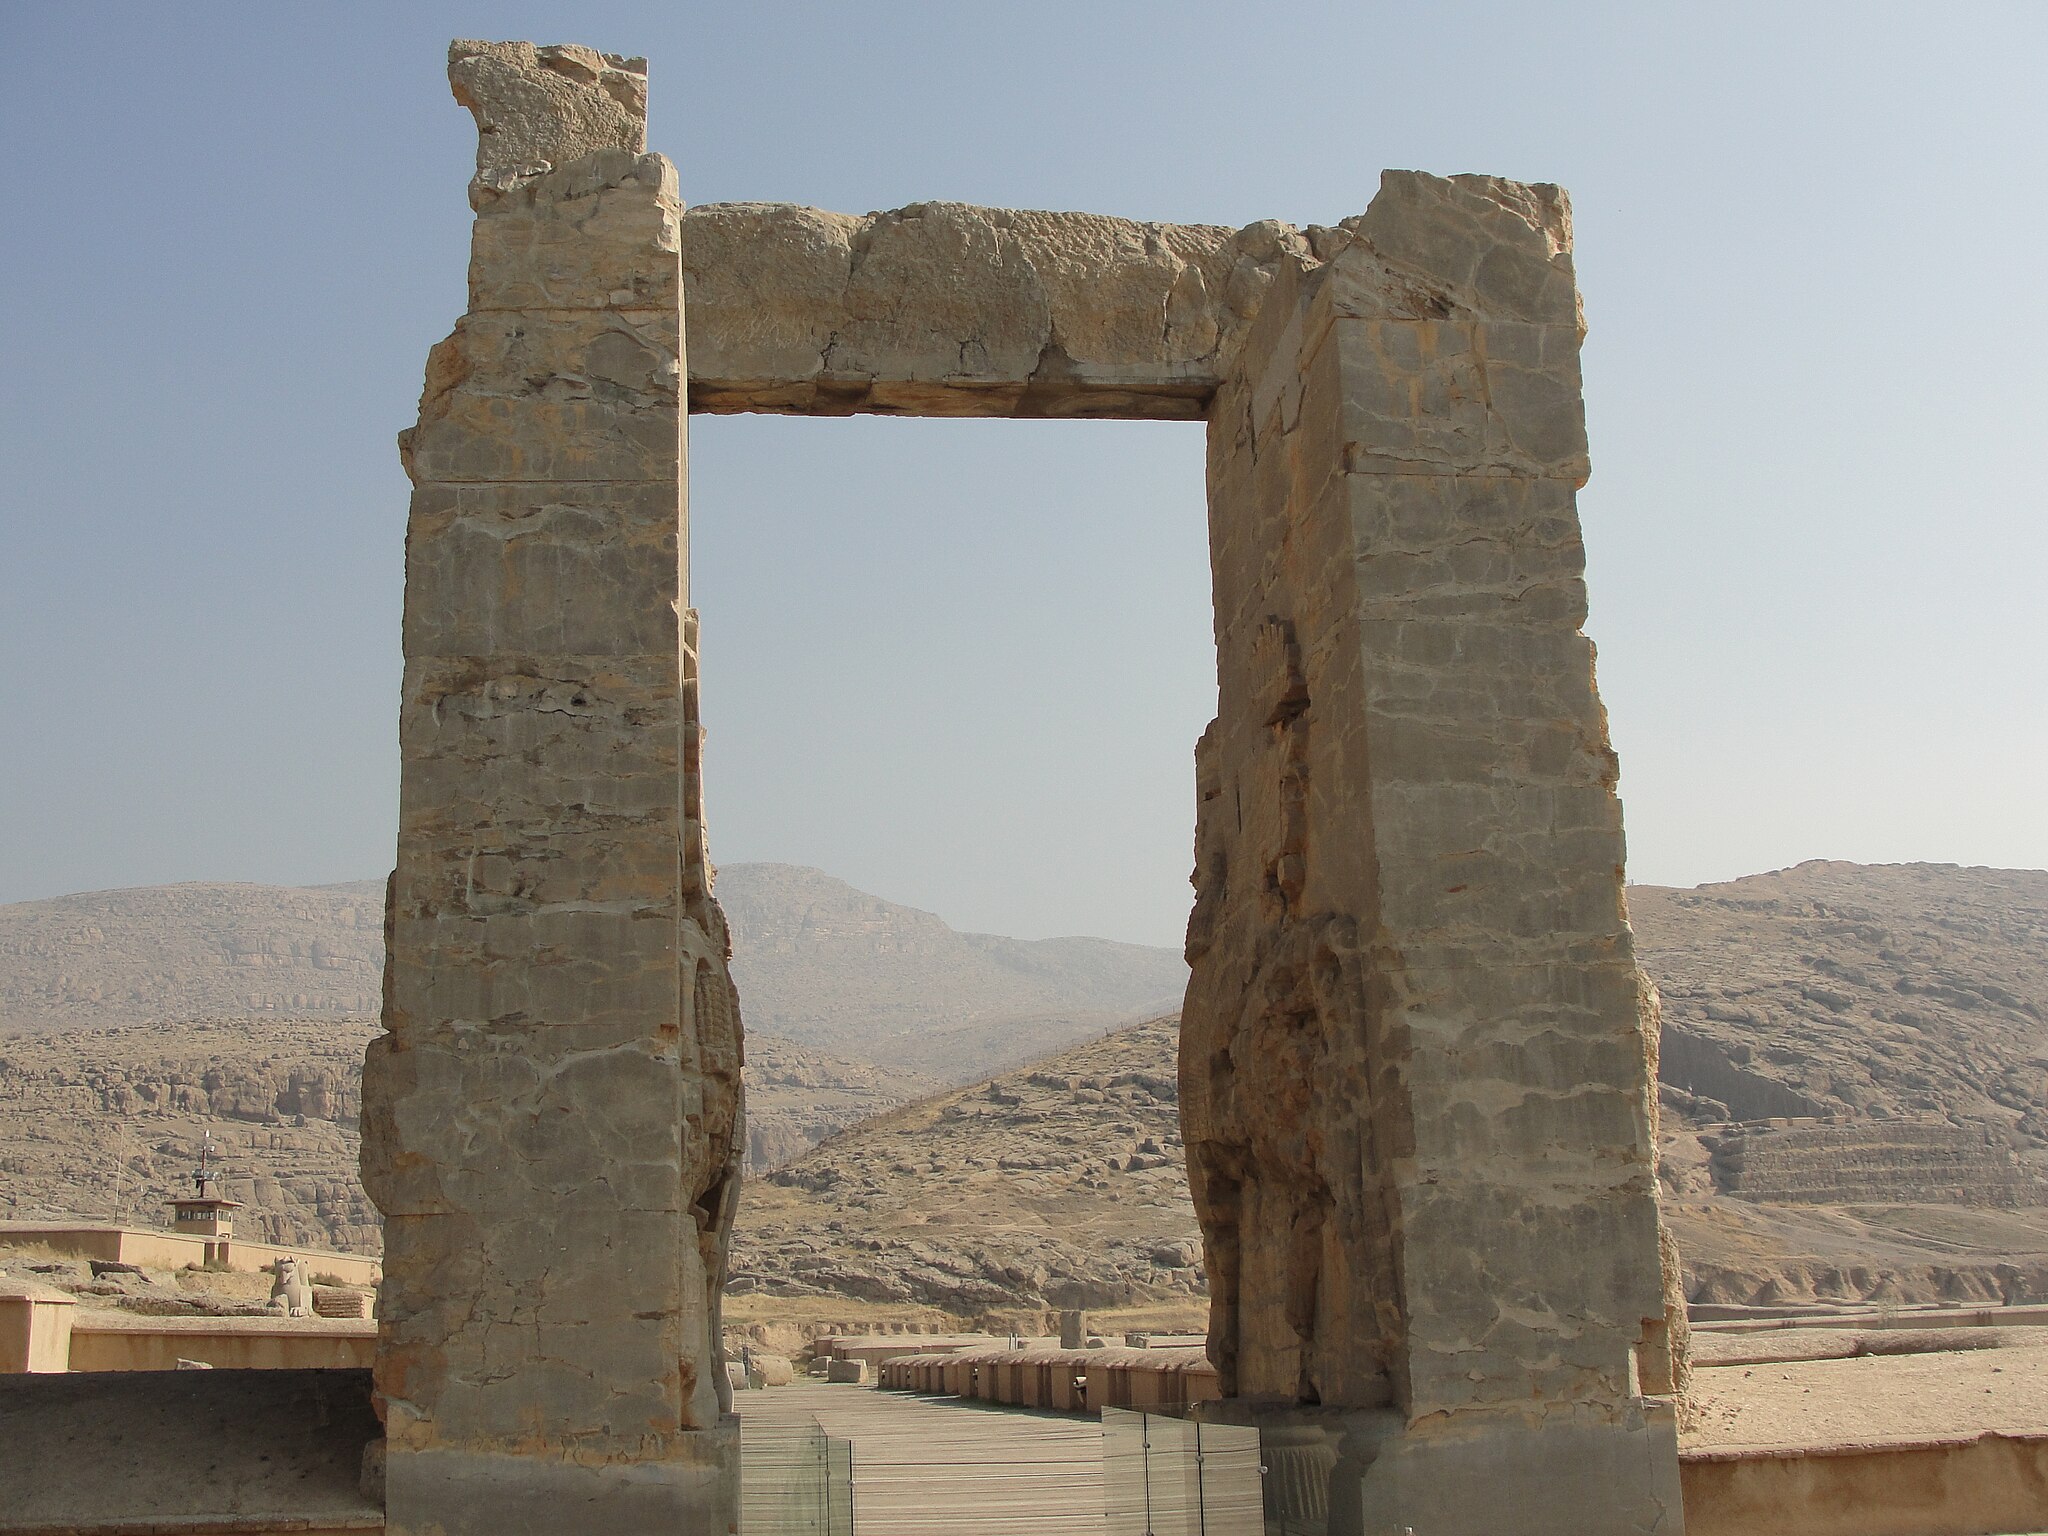
Title: تخت جمشید2
Description: تخت جمشید
Date: 2013-09-07 23:39:51
Categories: Taken with Sony DSC-H20, Gate of All Nations, Self-published work, 2013 in Persepolis